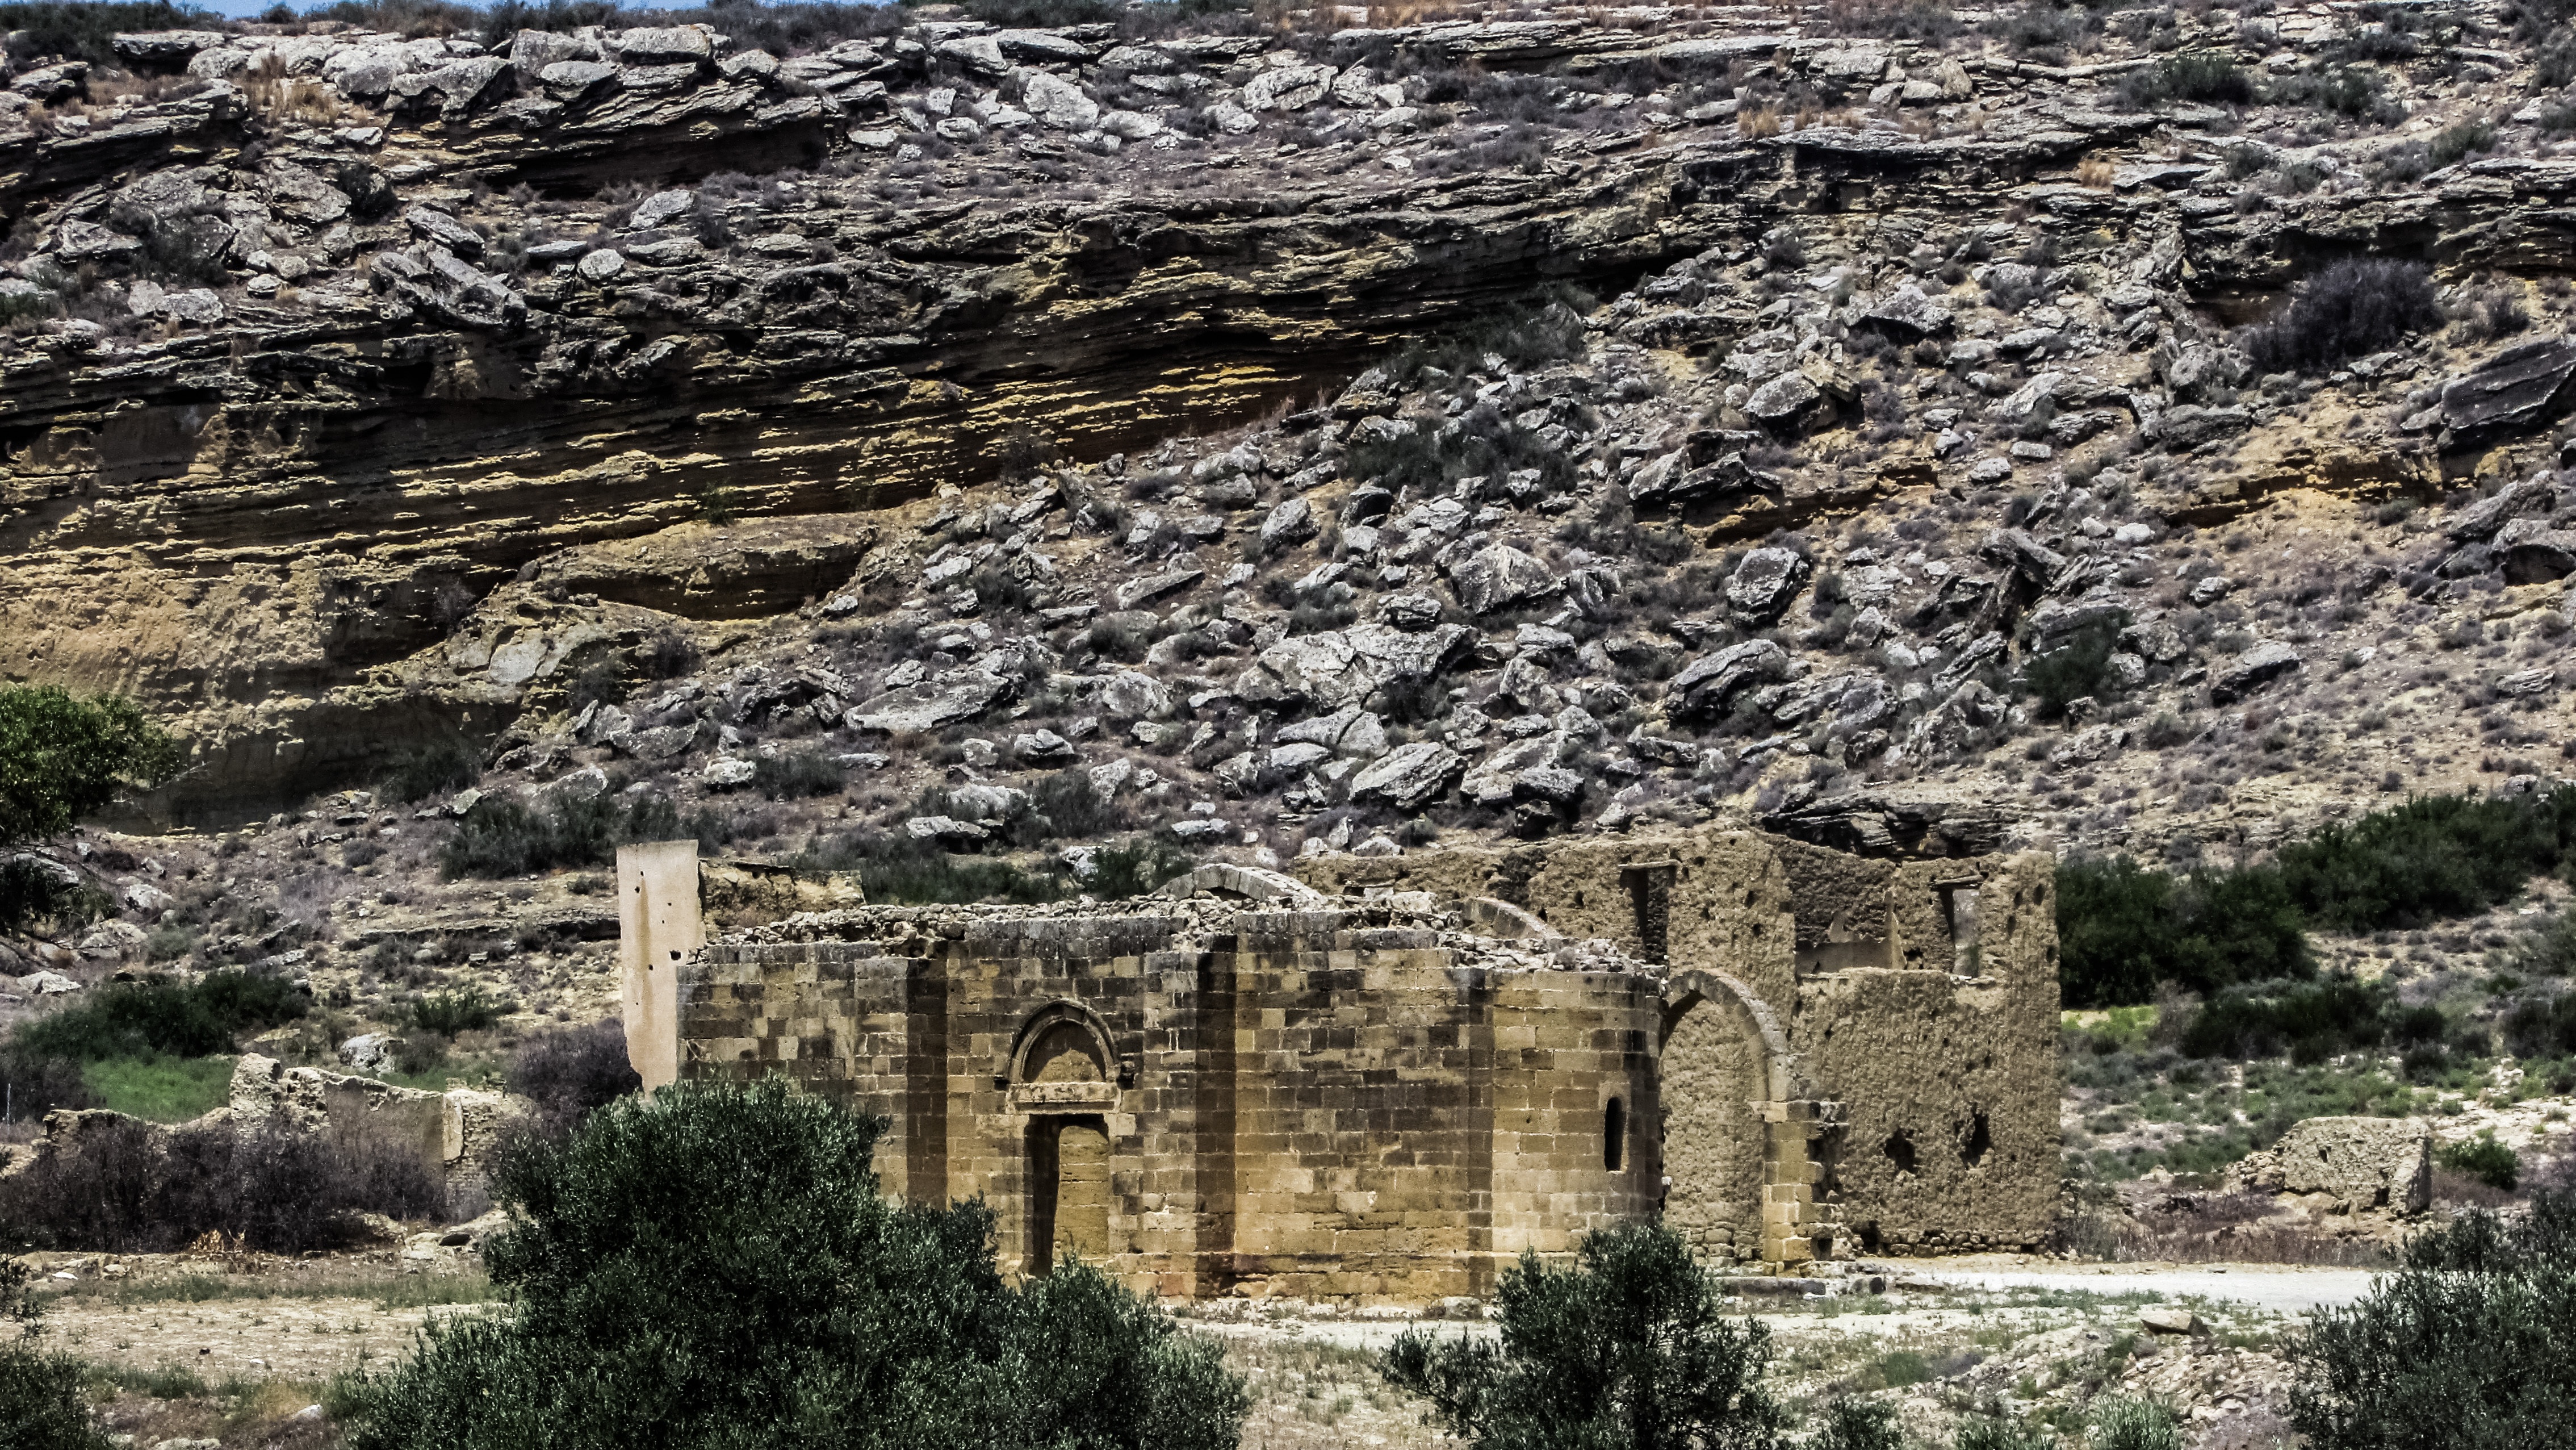
rock, wilderness, architecture, building, old, stone, village, abandoned, deserted, ruins, monastery, cyprus, archaeological site, ayios sozomenos, ancient history